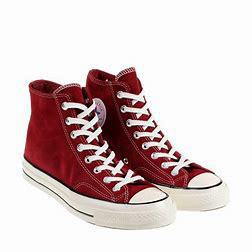
Brand: Converse
Model: Chuck Taylor